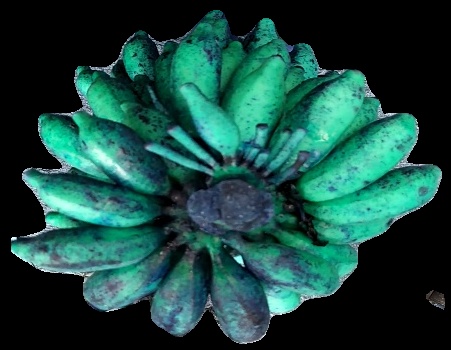
Variety: rasbale
Grade: grade3